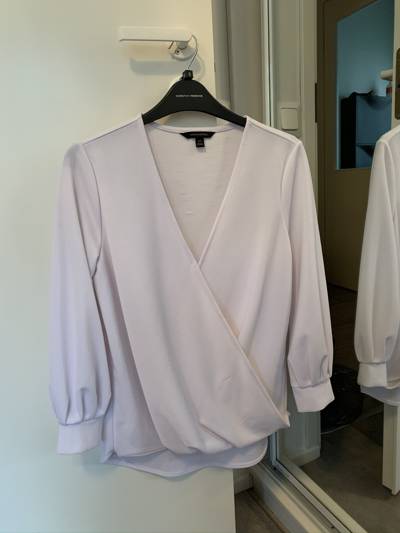
Waste category: clothes